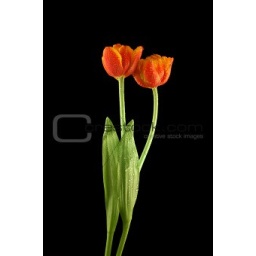
Fresh tulip covered in water drops over black background